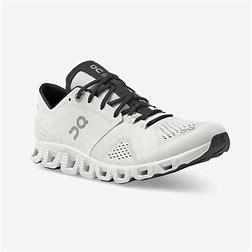
Brand: ON
Model: Cloud